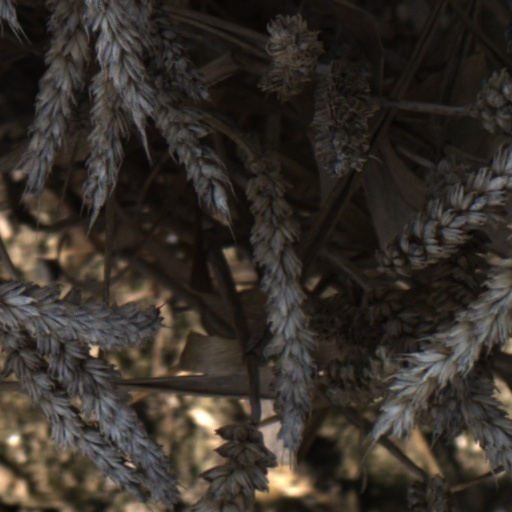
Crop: wheat